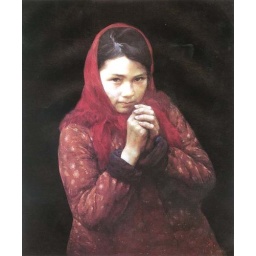
A girl in red and white